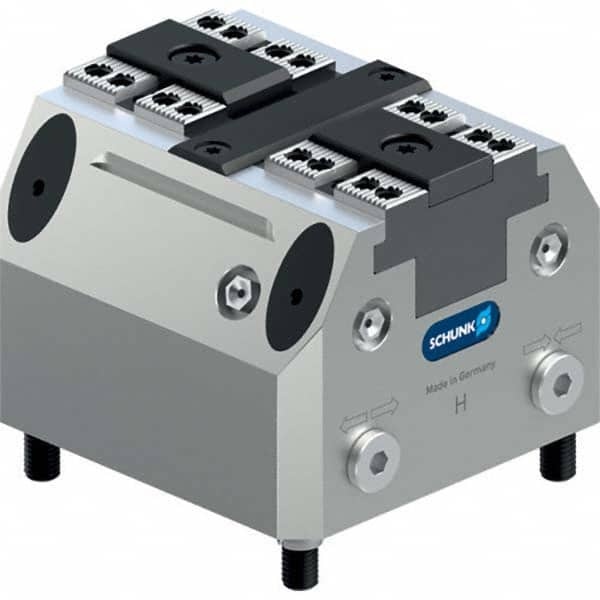
Machine Vise: Horizontal, Stationary Base 1 Station
Item #: 16043366 Brand: Schunk Model #: 405330 Product Specifications Maximum Jaw Opening Capacity (mm) 50.00 Throat Depth (Mm - 2 Decimals) 200.00 Orientation Type Horizontal Number of Stations 1 Base Motion Type Stationary Operation Type Hydraulic
Brand: Schunk
Category: Hardware > Tools > Tool Clamps & Vises > Bench Vises